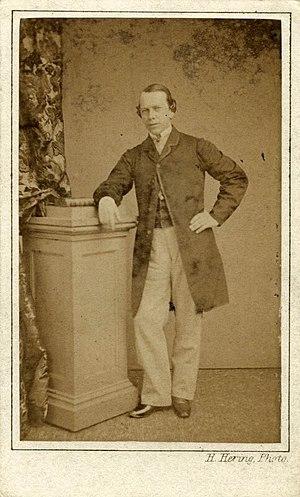
Photograph by Henry Hering